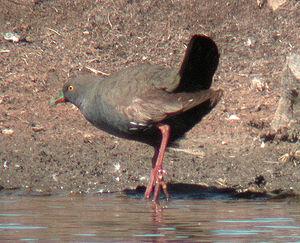
Ceci est une liste des oiseaux endémiques ou quasi-endémiques d'Australie.
La Gallinule aborigène est une espèce d'oiseaux de la famille des Rallidae endémique de l'Australie.